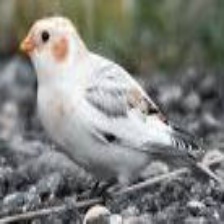
Species: MCKAYS BUNTING
Scientific name: PLECTROPHENAX HYPERBOREUS
ImageNet parent category: indigo_bunting